The Dying Days

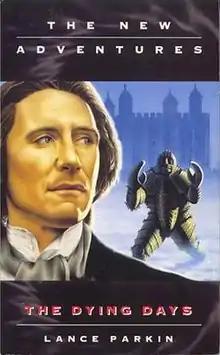

The Dying Days is an original novel written by Lance Parkin and based on the long-running British science fiction television series "Doctor Who". It was last of the New Adventures range to feature the Doctor and the only one of that range to feature Paul McGann's Eighth Doctor. Thereafter the series centred on the character of Bernice Summerfield. "The Dying Days" features the classic series monsters, the Ice Warriors and is strongly influenced by "The War of the Worlds".